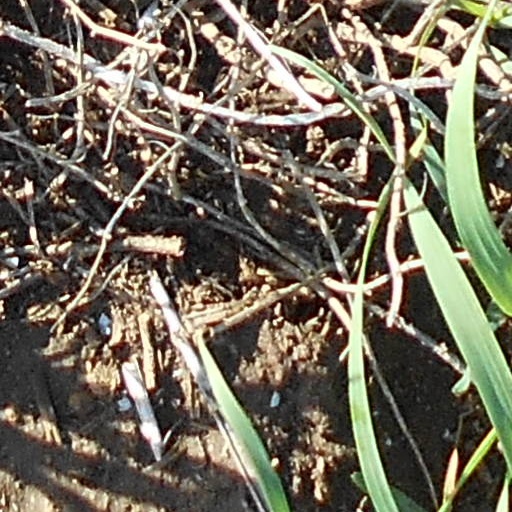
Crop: wheat